Sunnydale (Tryon, North Carolina)

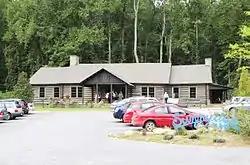
Sunnydale, September 2012

Sunnydale is a historic commercial building located at Tryon, Polk County, North Carolina. It was designed by architect J. Foster Searles and built about 1930. It is a one-story, five-bay, side-gable log building with flanking two-bay setback side-gable wings. It features an exterior stone chimney with an exterior fireplace and an attached one-story shed-roof side porch. It was originally built as an entertainment venue, which hosted dinners, dances, receptions, and theatrical performances. The building was renovated in 2010 and gifted to Tryon Little Theater late in 2011.